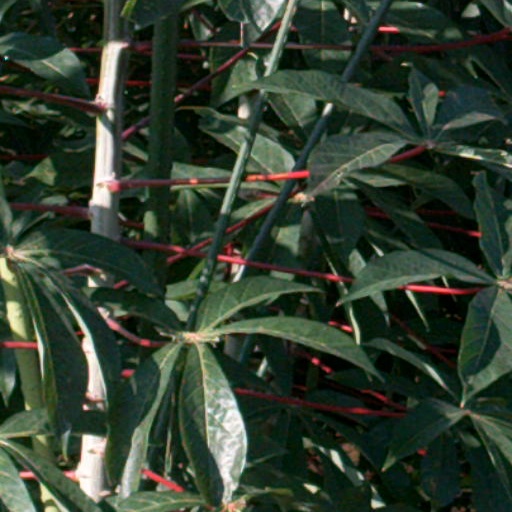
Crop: cassava